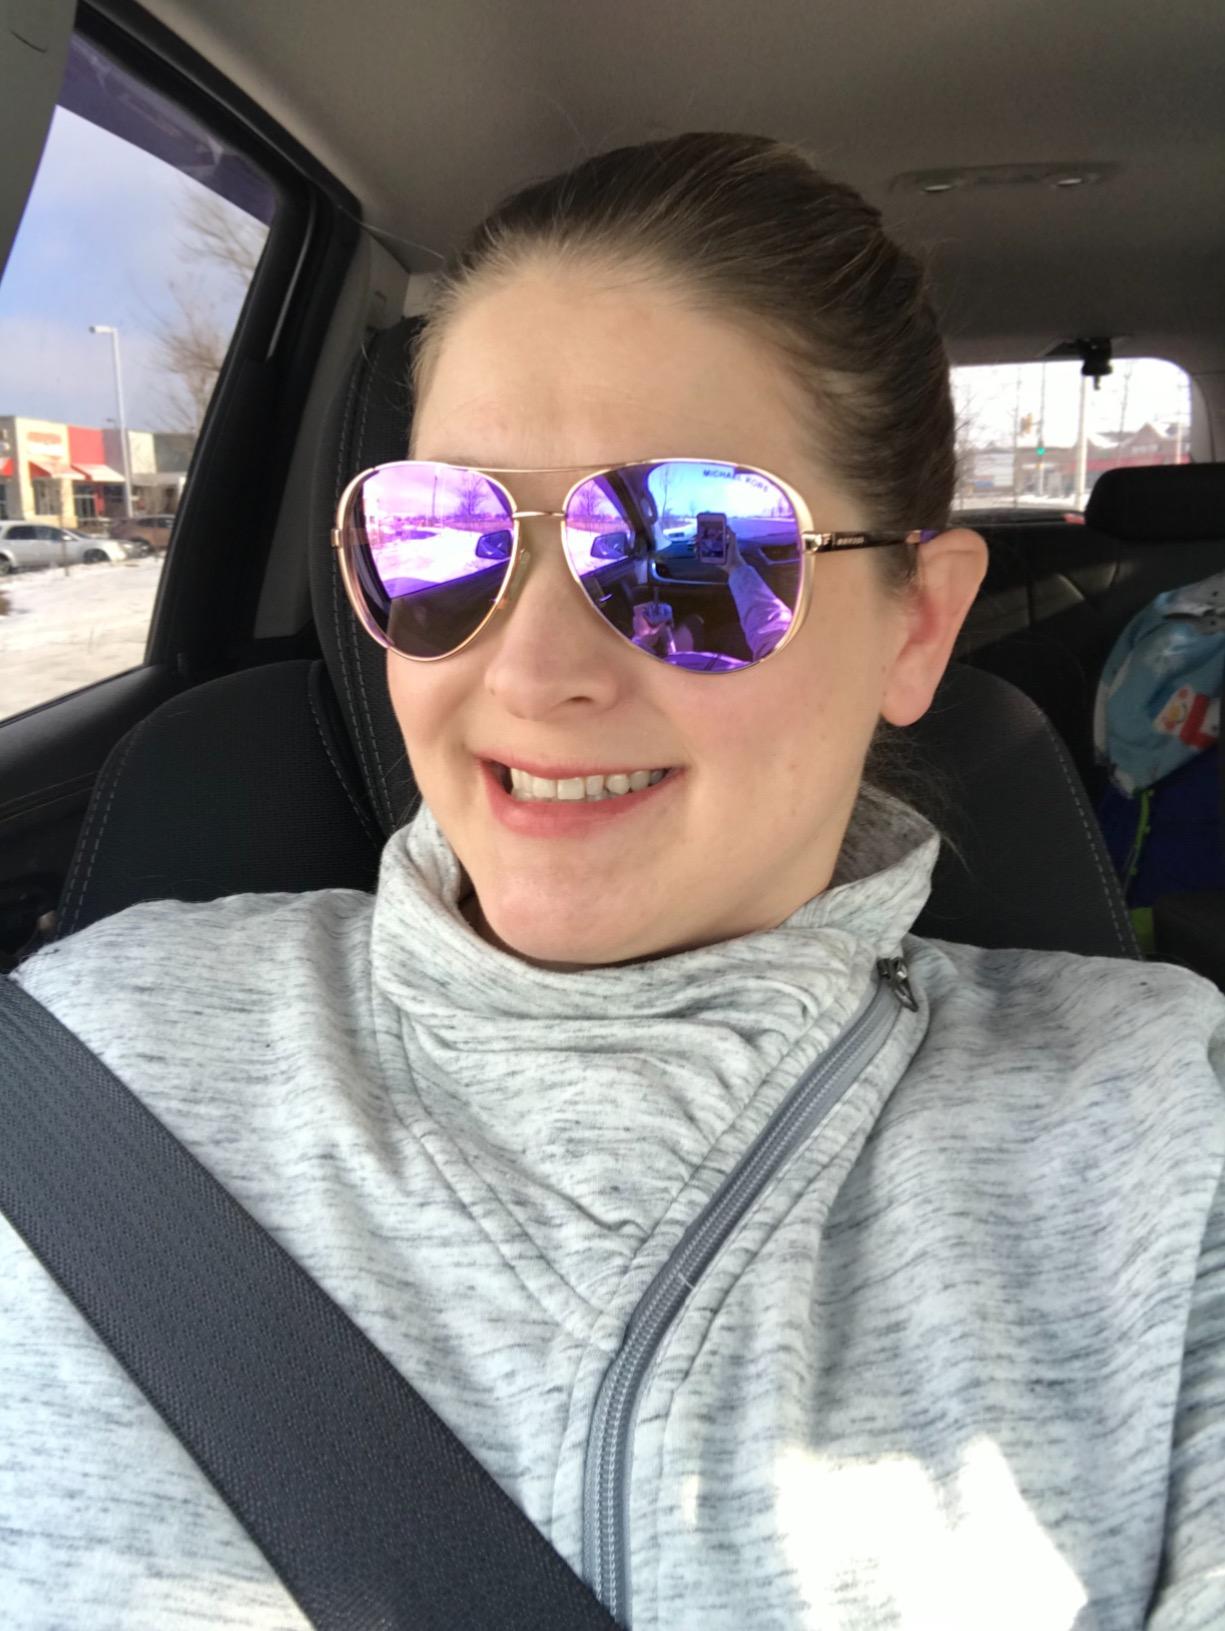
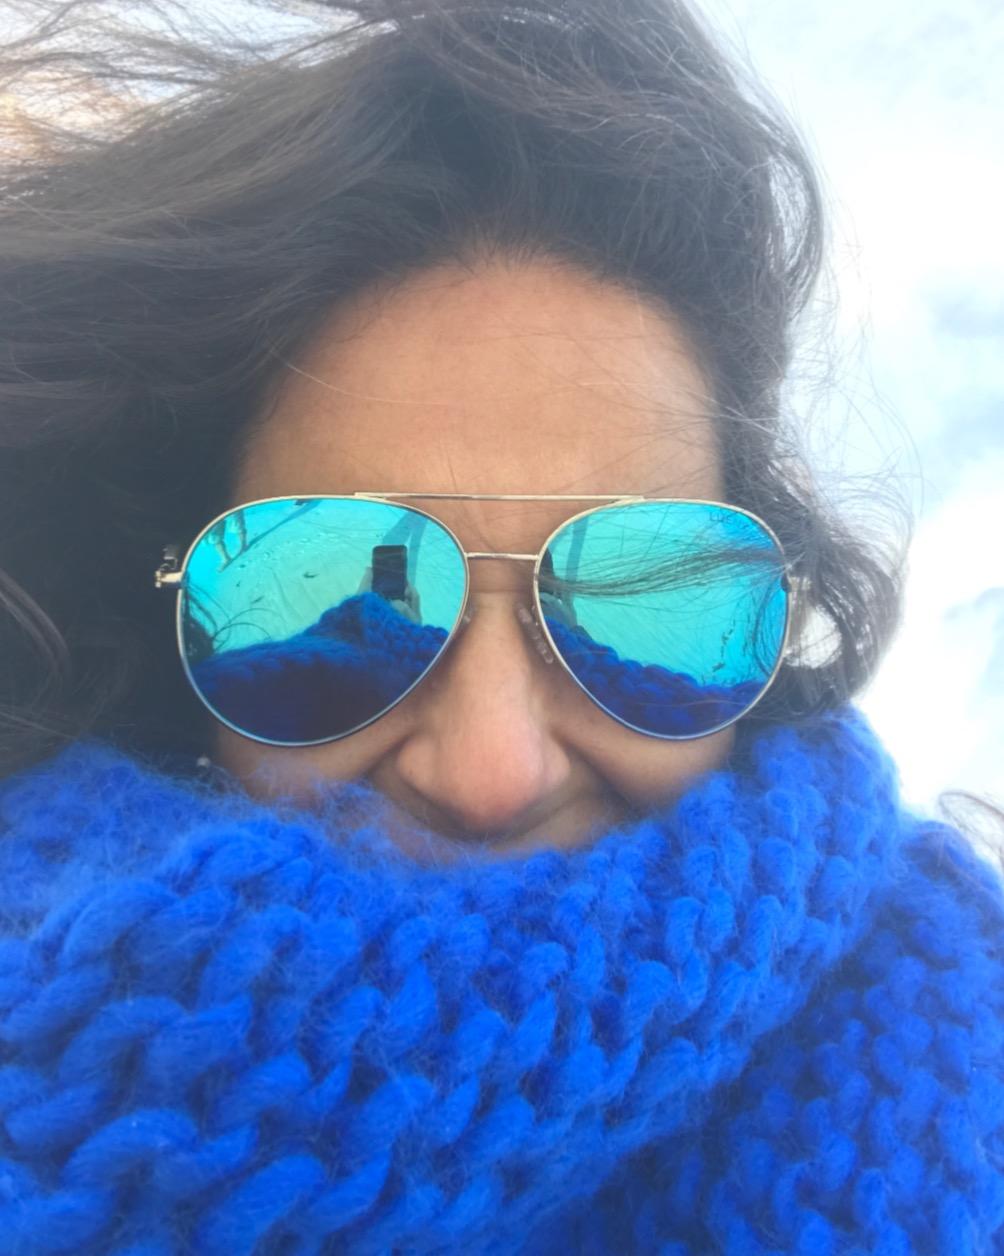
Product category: accessories_sunglasses
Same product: no